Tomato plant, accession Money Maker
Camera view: bottom (45 deg); turntable rotation: 210 degrees
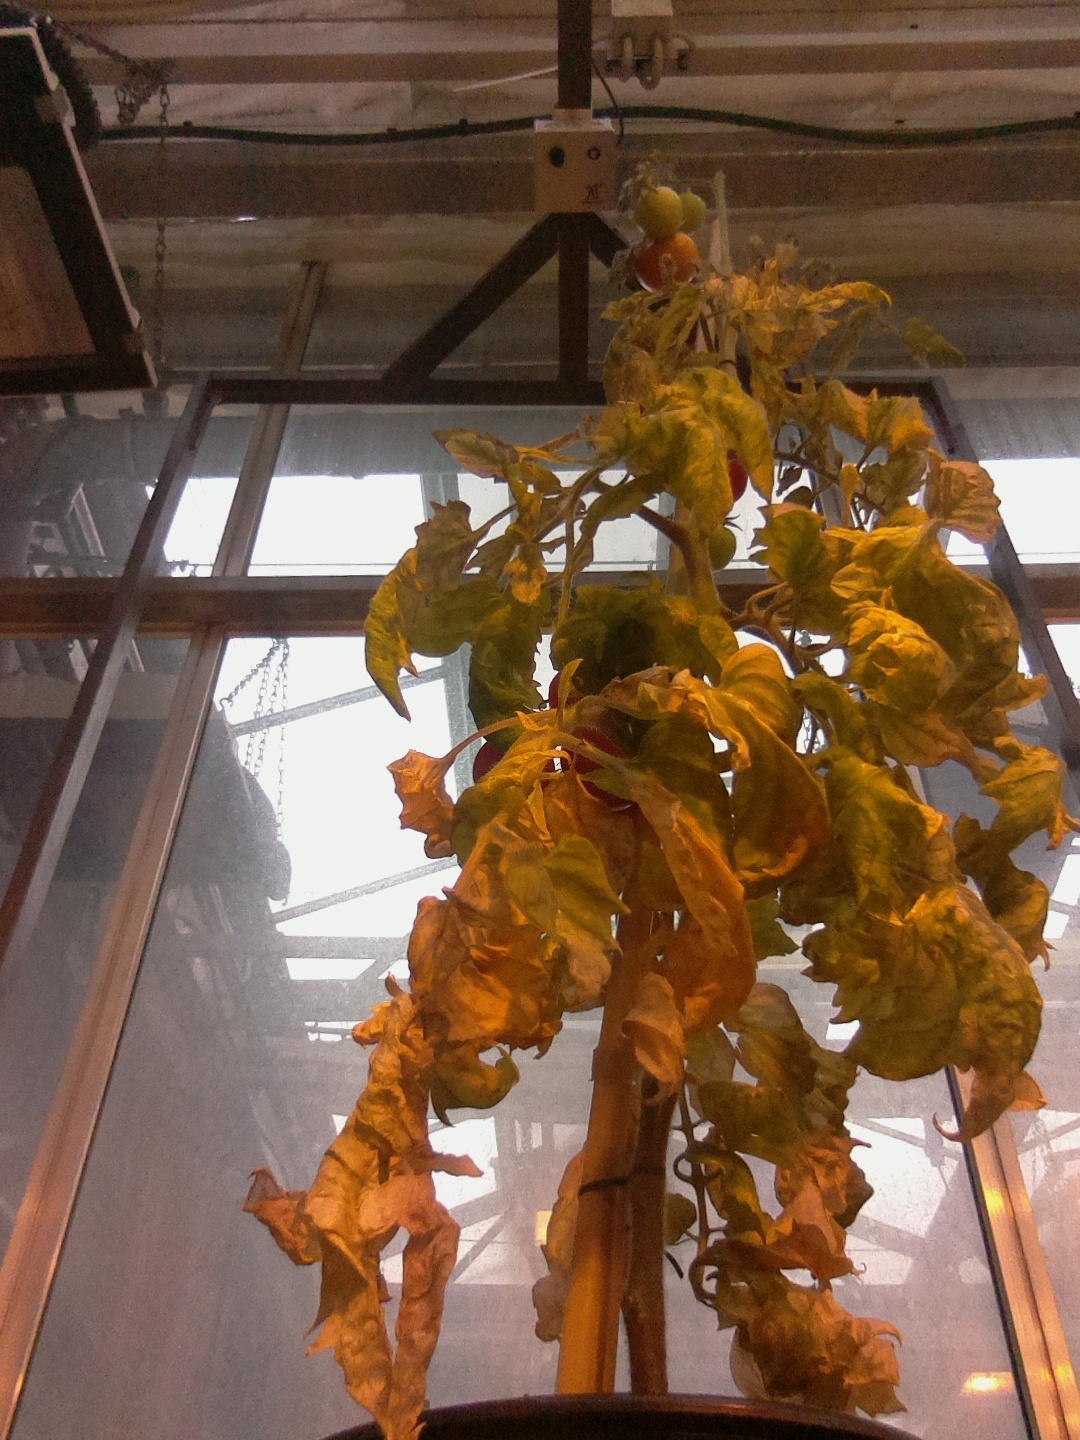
BBCH growth stage 89: 90%-100% of fruits show typical fully ripe color